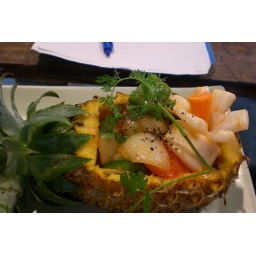
warm squid salad in pineapple boat